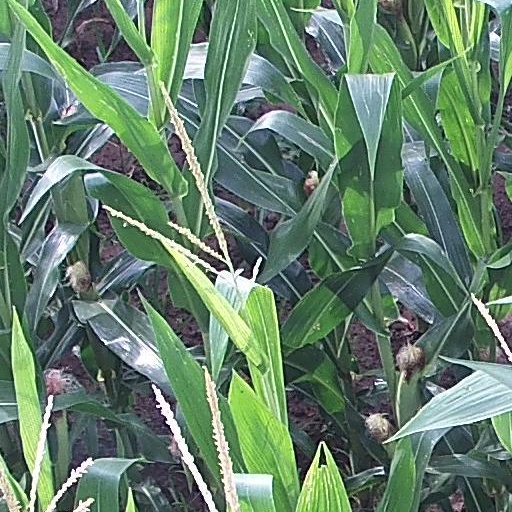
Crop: maize; corn